Collegiate secret societies in North America

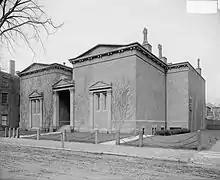
"Skull and Bones" "tomb"

During 1854–1956, the Sheffield Scientific School was the sciences and engineering college of Yale University, and it also had a fraternal culture that differed in some respects from the humanities campus. Many societies have owned meeting halls, with different accommodations. Following the example of Skull & Bones, the halls are often referred to as tombs. A series of articles on Dartmouth and Yale secret-society architecture provides an overview of the buildings. Societies that own tombs or halls are sometimes known as "landed' societies.